Mary E. Peters

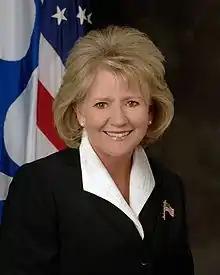
Official portrait, 2006

Mary Elizabeth Peters ( Ruth; born December 4, 1948) is an American government official who served as the 15th United States secretary of transportation from 2006 to 2009, under President George W. Bush. She was the second woman to hold that position after Elizabeth Dole.